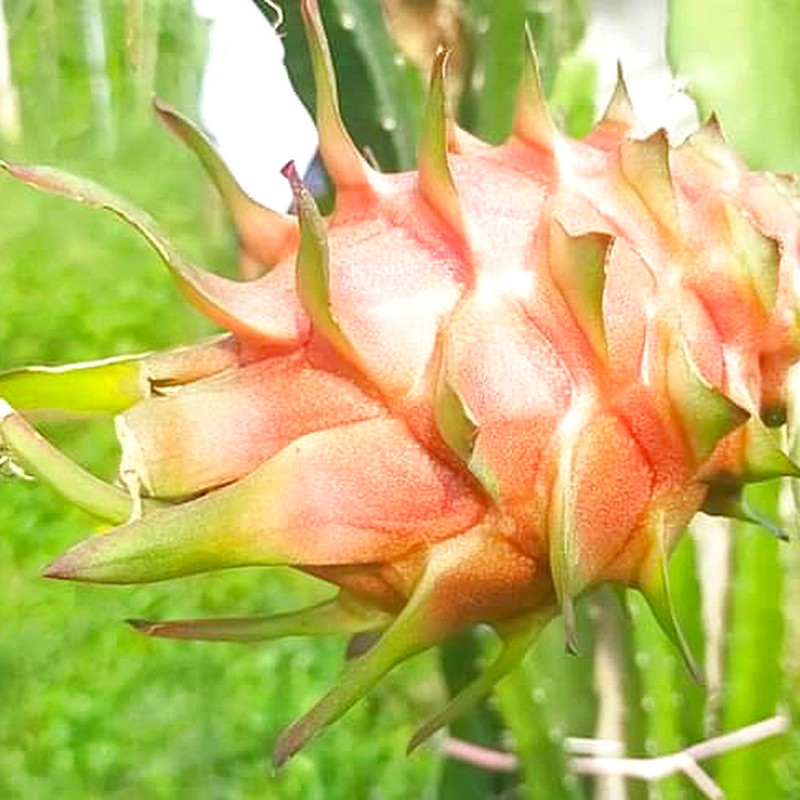
Label: Mature Dragon Fruit